Anastasia Robinson

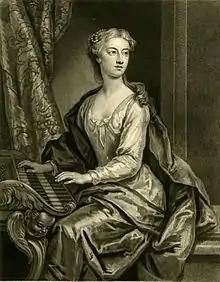
Anastasia Robinson seated at the harpsichord, proof for 1727 mezzotint by John Faber the Younger after 1723 painting by John Vanderbank, British Museum

Anastasia Robinson ( – April 1755), later known as Anastasia, Countess of Peterborough, was an English soprano, later contralto, of the Baroque era. As a performer, she is best remembered for her association with the composer George Frideric Handel, in whose operas she sang. She created roles in the world premieres of several of Handel's operas, including Zenobia in "Radamisto" (1720), Irene in "Muzio Scevola" (1721), Elmira in "Floridante" (1721), Matilda in "Ottone" (1723), Teodata in "Flavio" (1723), and Cornelia in "Giulio Cesare" (1724).